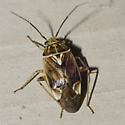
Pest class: lygus_bug